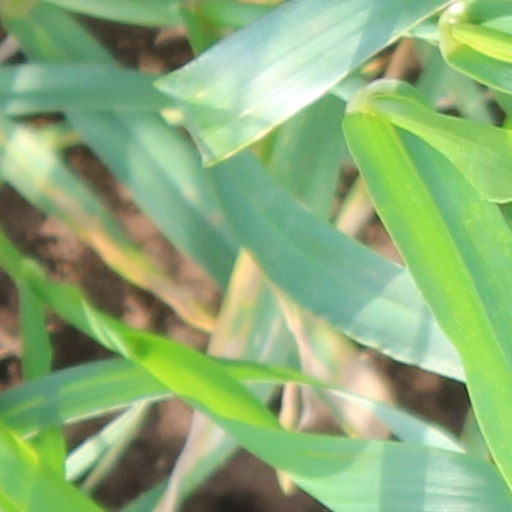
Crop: wheat